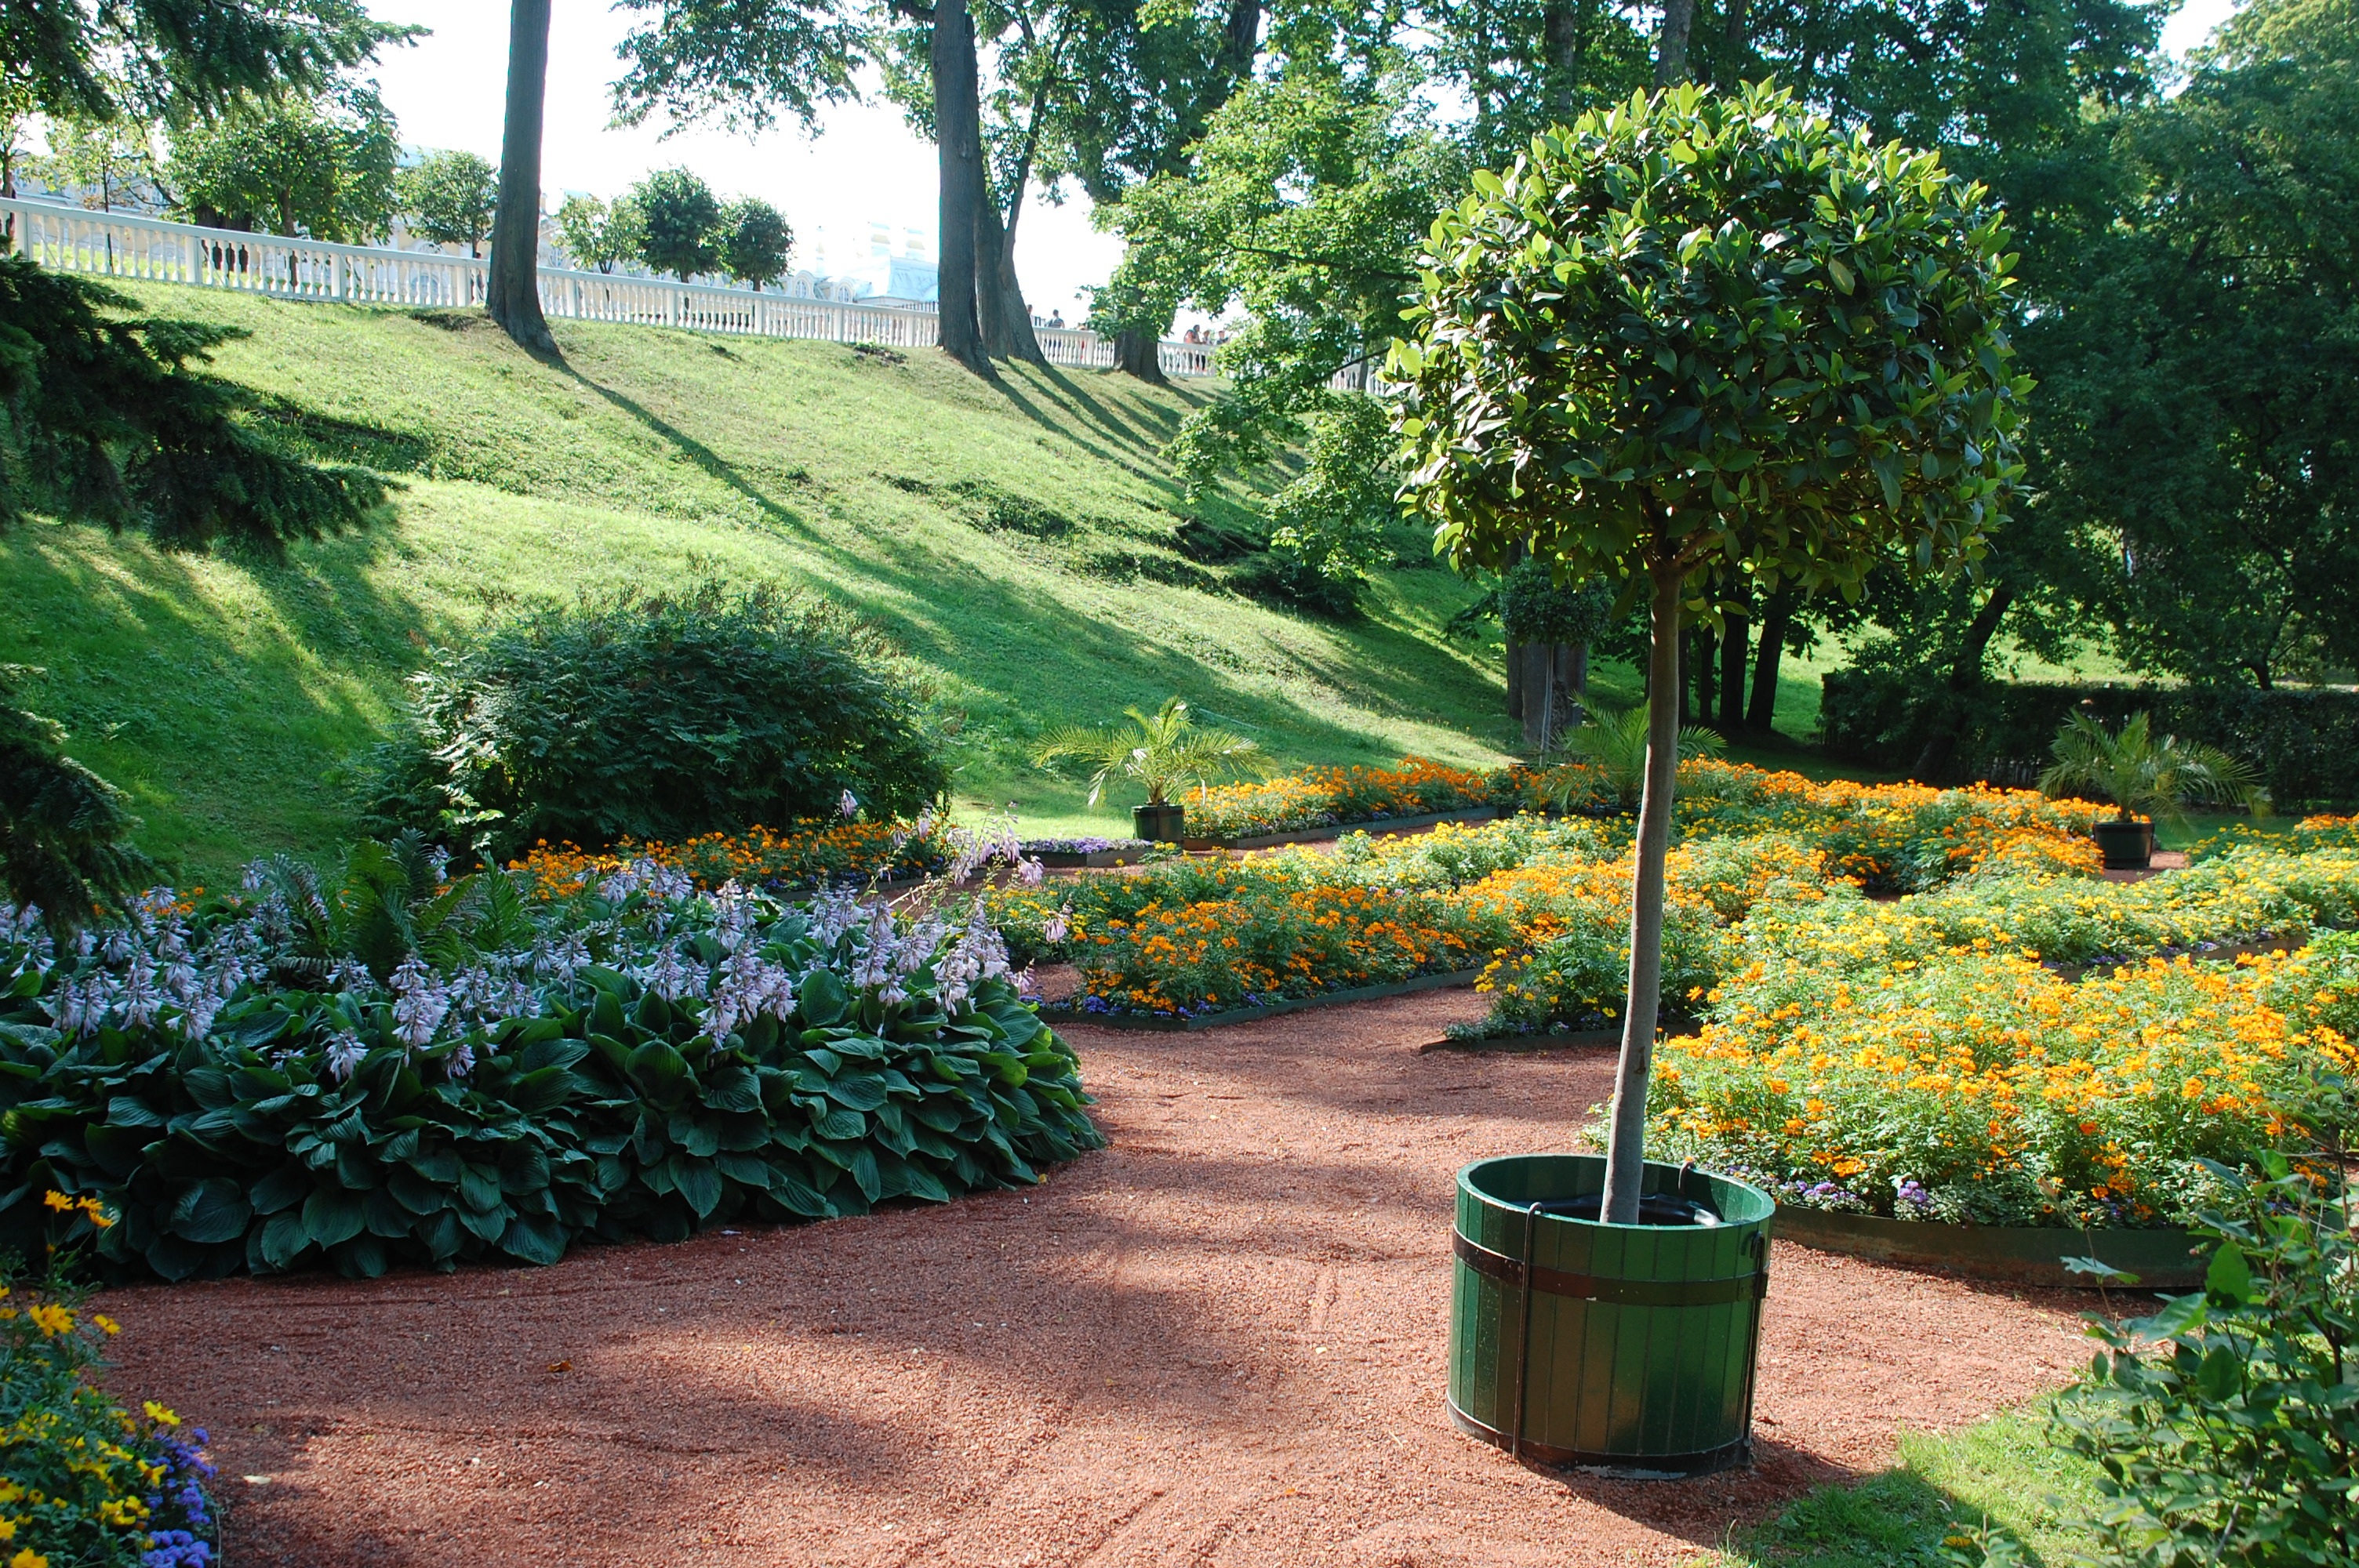
landscape, tree, grass, lawn, flower, summer, backyard, botany, garden, barrel, flowers, landscaping, shrub, plantation, botanical garden, estate, russia, yard, greens, landscape architect